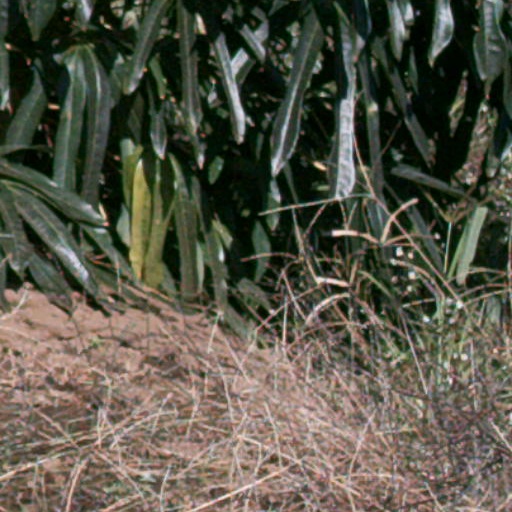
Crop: cassava